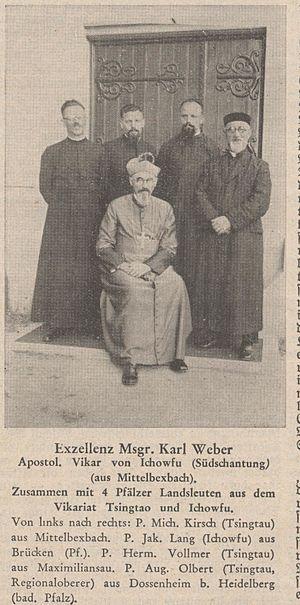
Augustin Olbert, né le 16 novembre 1895 à Dossenheim et mort le 18 novembre 1964 à Heidelberg, est un missionnaire allemand de la société du Verbe-Divin qui fut évêque du diocèse de Qingdao en Chine.
Karl Christian Weber, né le 28 juin 1885 à Bexbach et mort le 15 novembre 1970 à Saint-Wendel, est un missionnaire catholique allemand qui fut le premier évêque diocésain du diocèse de Yizhou en Chine.